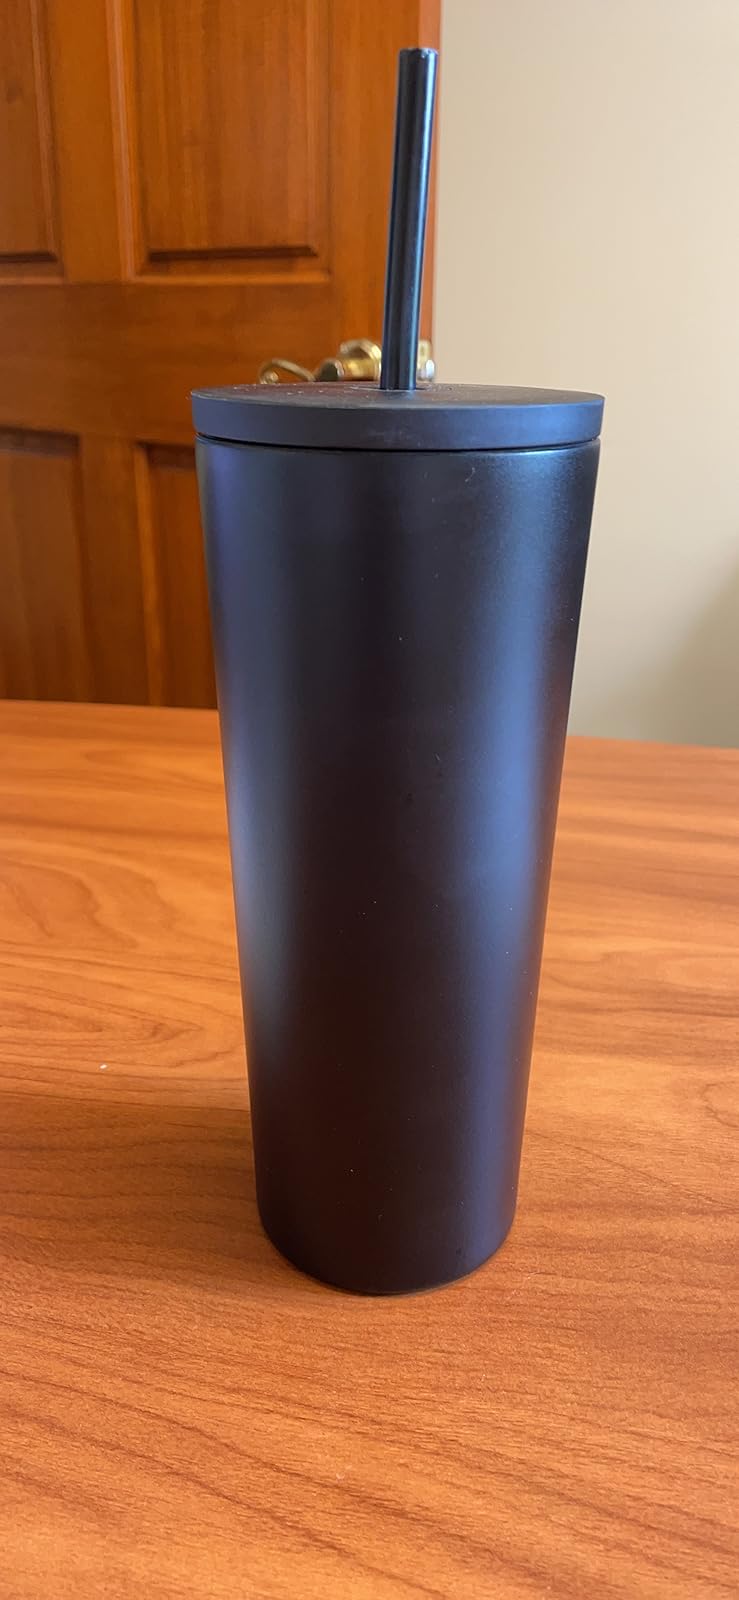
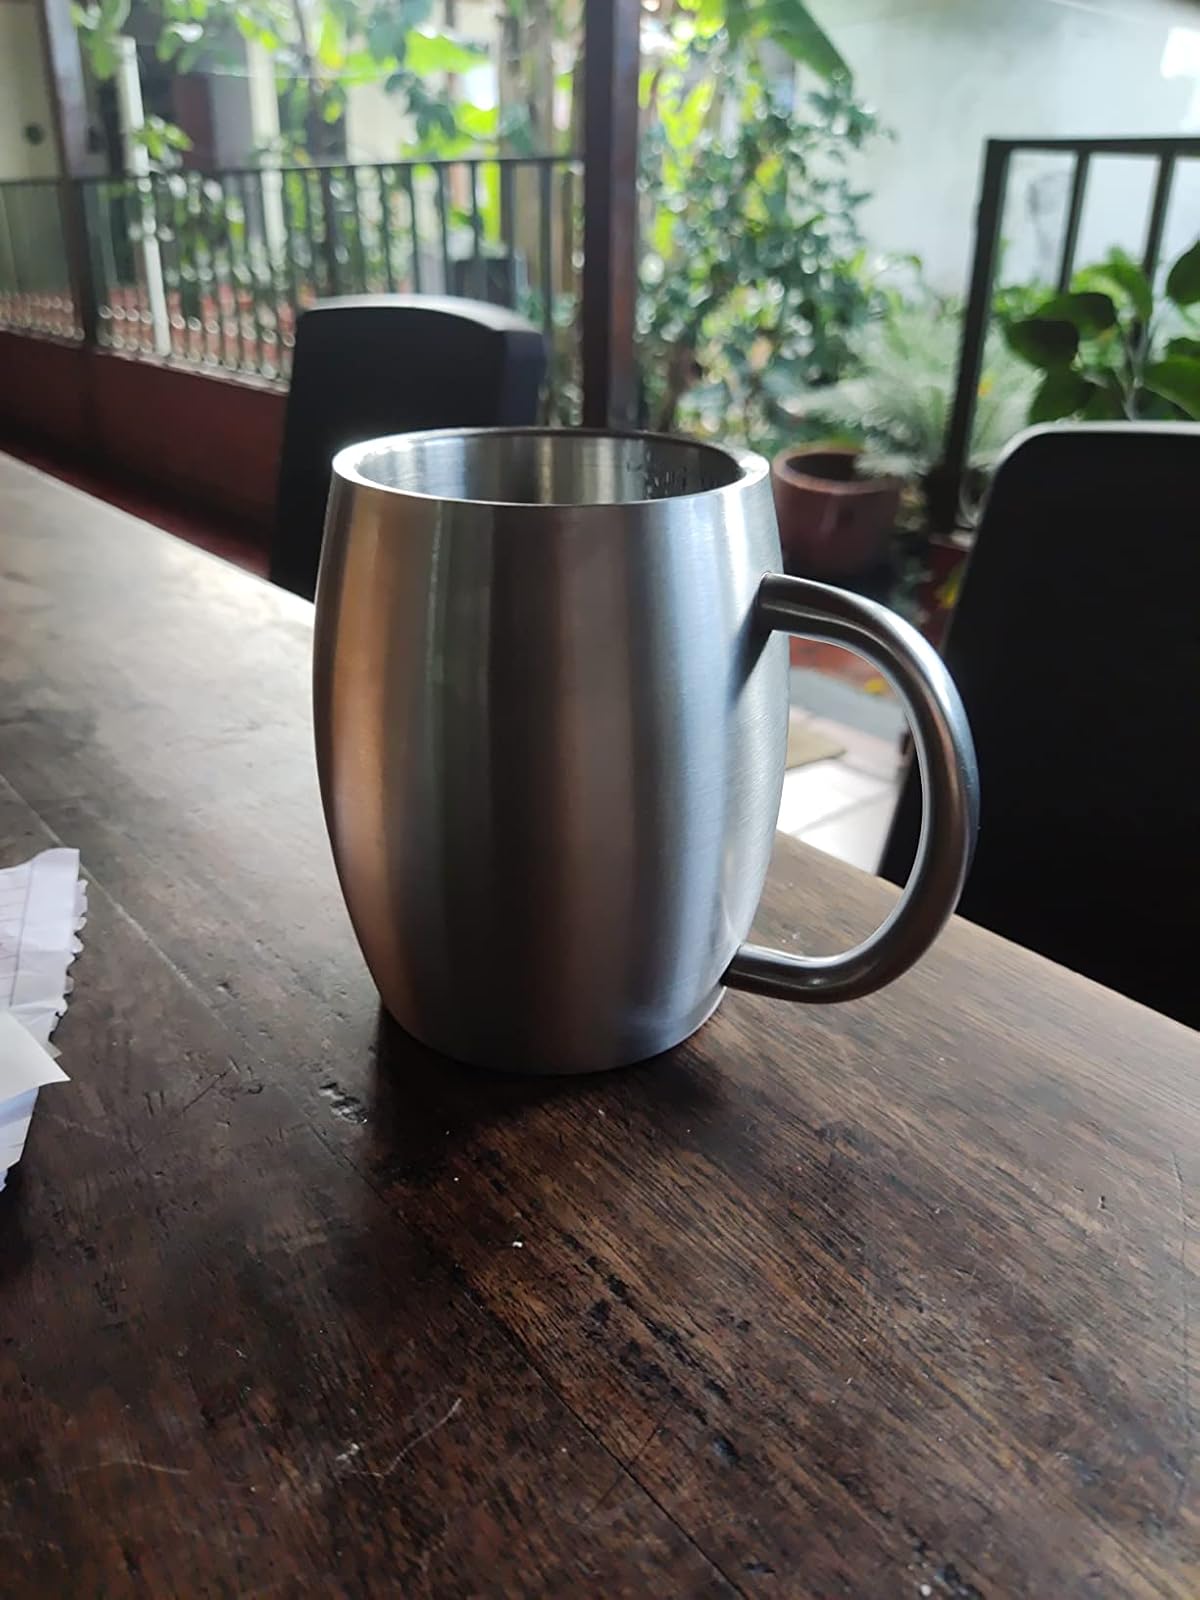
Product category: items_mug
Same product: no